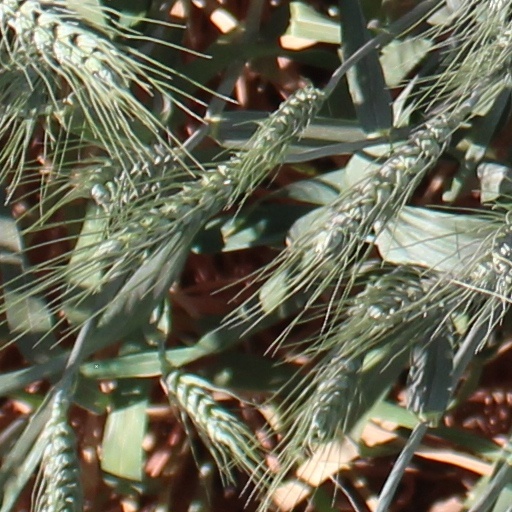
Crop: wheat